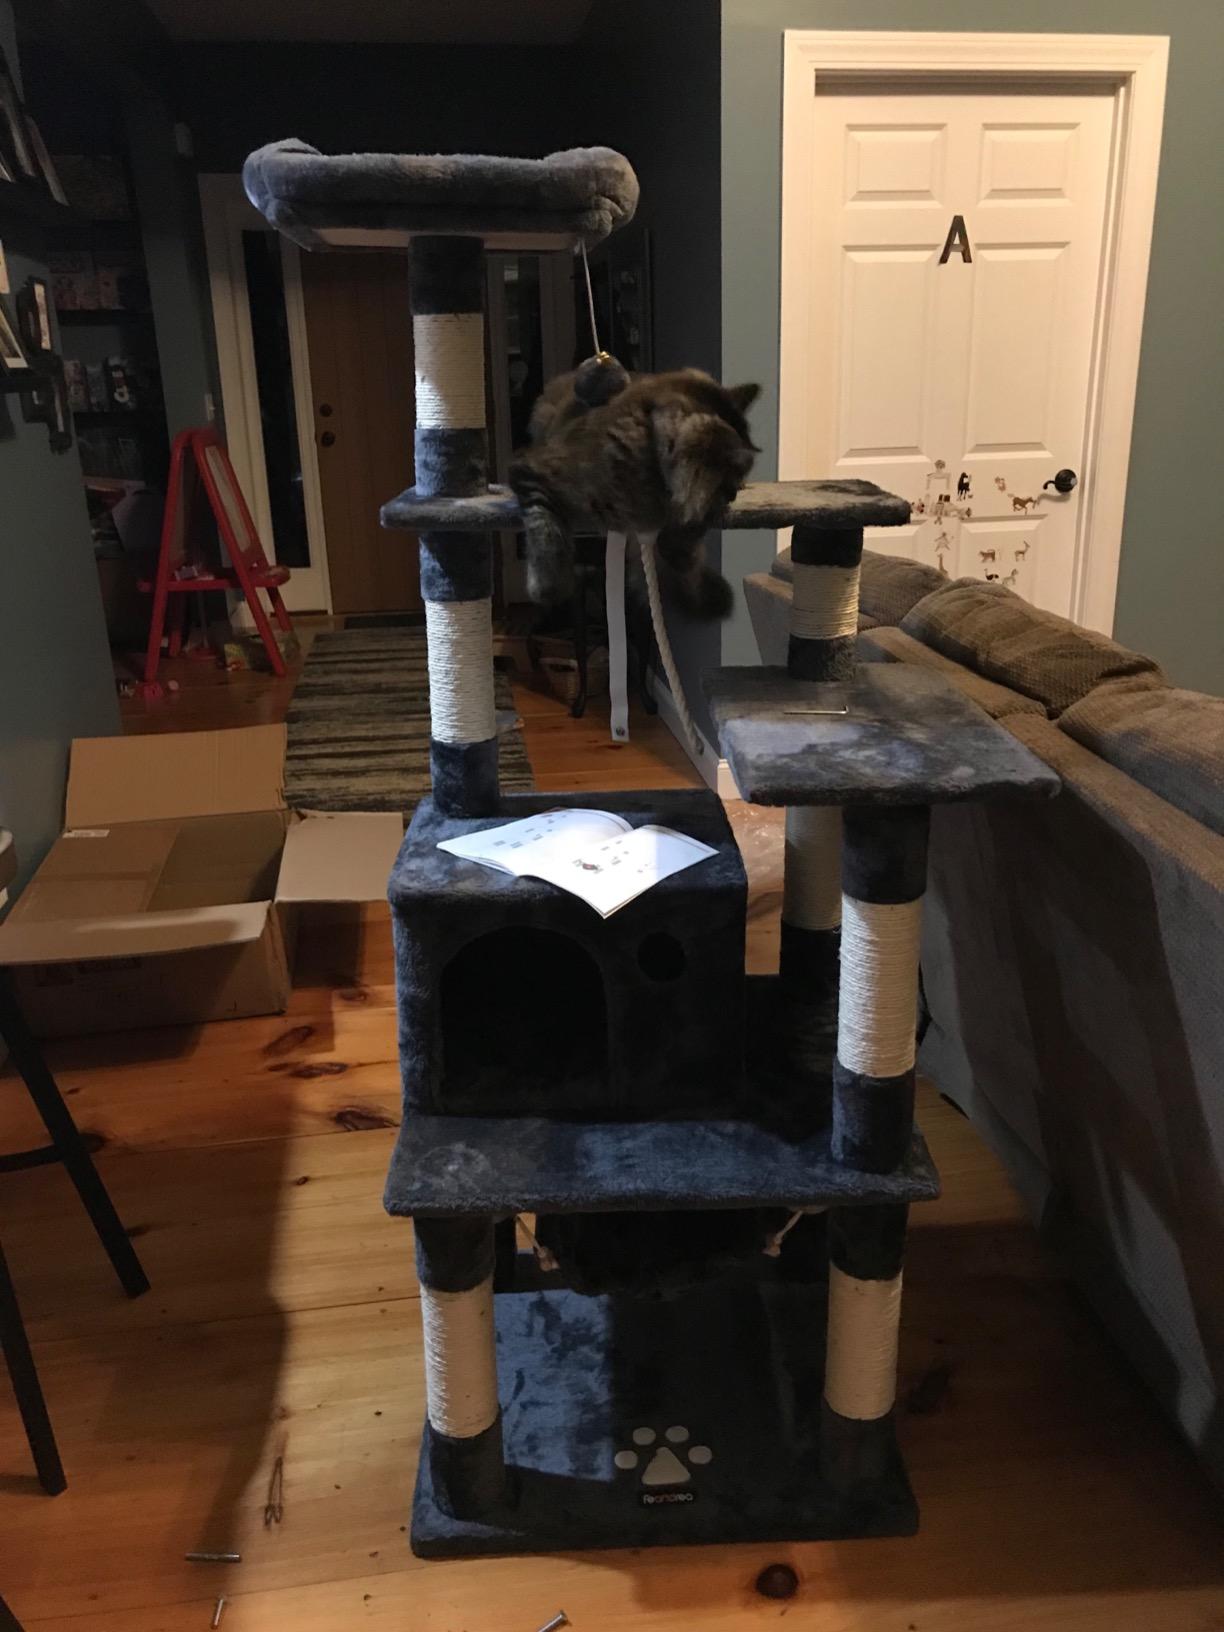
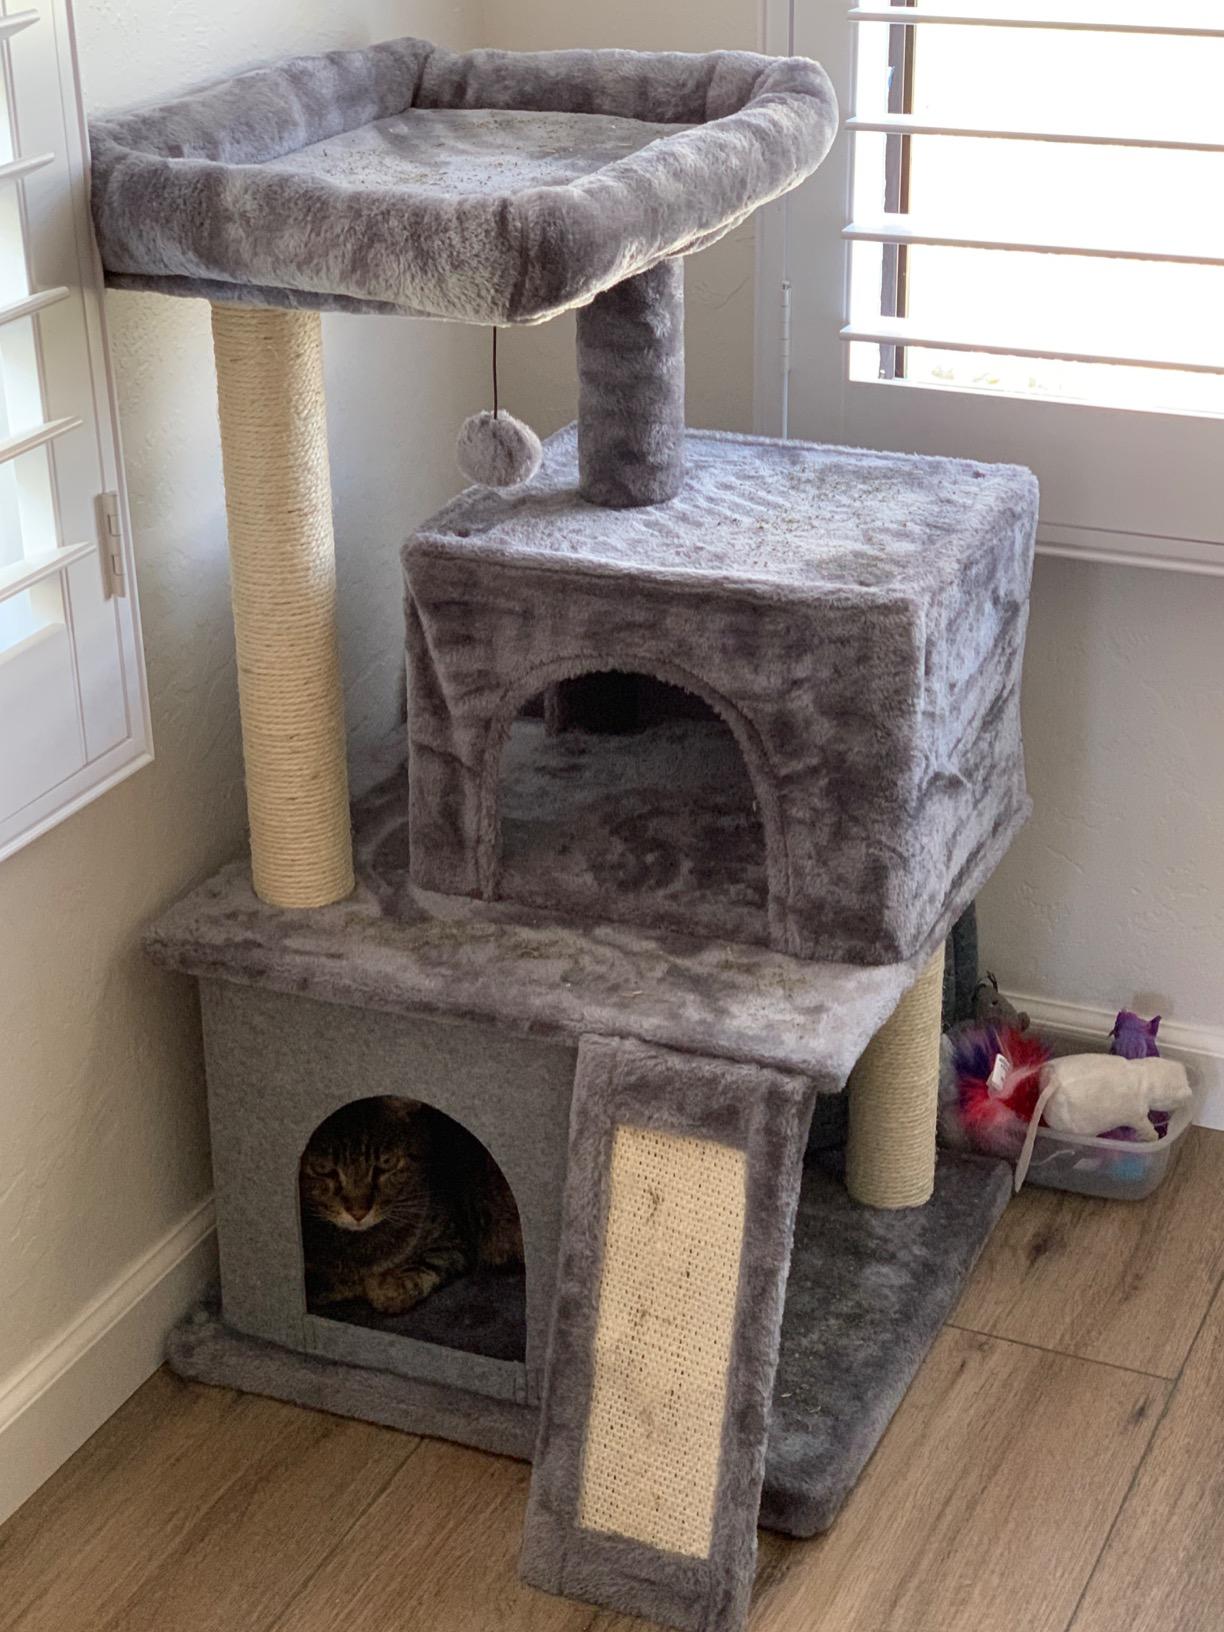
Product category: items_cat tree
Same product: no